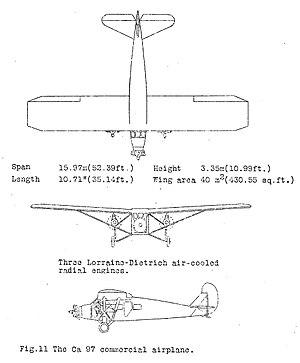
Le Caproni Ca.97 était un avion de ligne civil italien conçu et construit par la société Caproni. Cet avion a aussi été utilisé par l'aviation militaire italienne en version bi- et trimoteur.